Leighton–Linslade

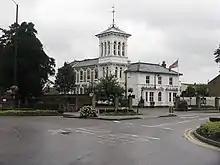
White House, 37 Hockliffe Street, Leighton Buzzard

The Leighton-Linslade Urban District Council created in 1965 inherited offices at 6 Leighton Road in Linslade from Linslade Urban District Council and at the White House, 37 Hockliffe Street in Leighton Buzzard from Leighton Buzzard Urban District Council. The White House was used as the urban district council's main offices throughout its existence. The White House now serves as the offices of Leighton-Linslade Town Council.